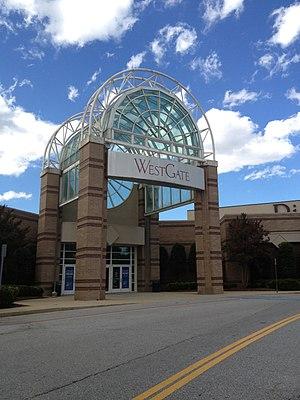
Le WestGate Mall est un centre commercial américain situé à Spartanburg, en Caroline du Sud. Ouvert en 1975, il est la propriété de CBL Properties.